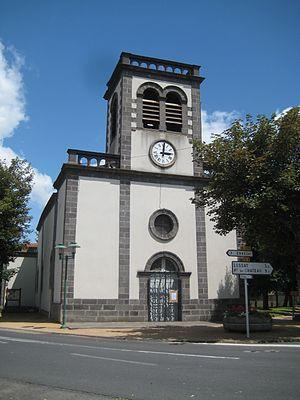
église de Chappes
Chappes est une commune française, située dans le département du Puy-de-Dôme en région Auvergne-Rhône-Alpes. Elle fait partie de l'aire urbaine de Clermont-Ferrand.